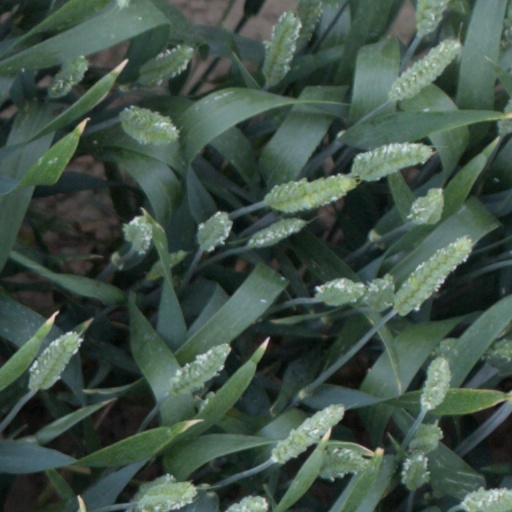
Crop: wheat